Missoula, Montana

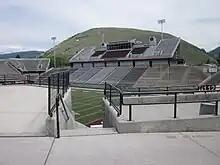
Montana Grizzlies football at Washington–Grizzly Stadium

Opened in 1987, Missoula's Bayern Brewing is the oldest active brewery in Montana. Big Sky Brewing opened in 1995 and with a production over 38,000 barrels , it is by far Montana's largest brewery, and produces the best-selling beer brewed in Montana, Moose Drool Brown Ale. Missoula has also been home to Kettle House Brewing since 1995 and Draught Works opened in 2011. Big Sky, Bayern, and Kettlehouse represent the first-, second-, and third-largest breweries, respectively, in Montana. Also in 2011, Tamarack Brewing and Flathead Lake Brewing Company from nearby Lake County opened pub houses at downtown Missoula locations. The city also holds annually the Garden City Brewfest and Winterfest, and periodically hosts the Montana Brewers Festival.